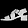
Label: Sandal